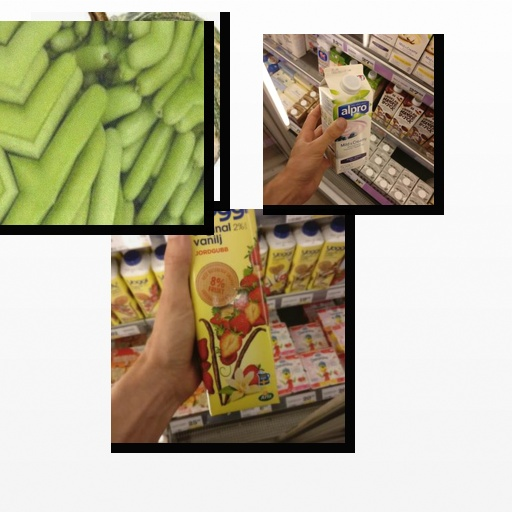
Food items: blueberry_soy_yogurt, bottle_gourd, pumpkin, strawberry_yoghurt